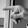
ASL letter: P